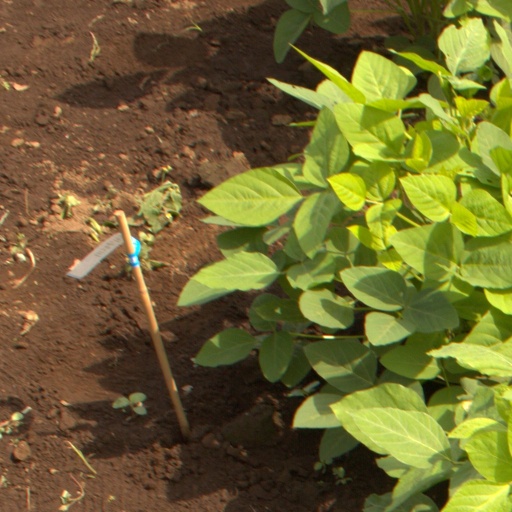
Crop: soybean